Travertine

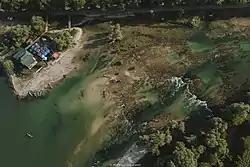
Tufa and travertine sediments visible on the Una river bed.

Volcanic activity is the source of carbon dioxide in groundwater that emerges from hot springs. When the water reaches the mouth of the spring, it rapidly loses carbon dioxide to the open air and precipitates calcium carbonate around the spring mouth. Travertine formed this way is described as "thermogene travertine". This can form spectacular deposits of travertine, such as those of Pamukkale or Mammoth Hot Springs. The carbon dioxide may come from sources deep in the Earth, such as metamorphism of deeply buried rock. The carbon dioxide is carried to the surface by magma and is a major component of volcanic gases. Carbon dioxide may also be generated by magma bodies heating solid rock near the surface, through thermal decomposition of organic matter, or by reactions of quartz or other silica minerals with carbonate minerals.